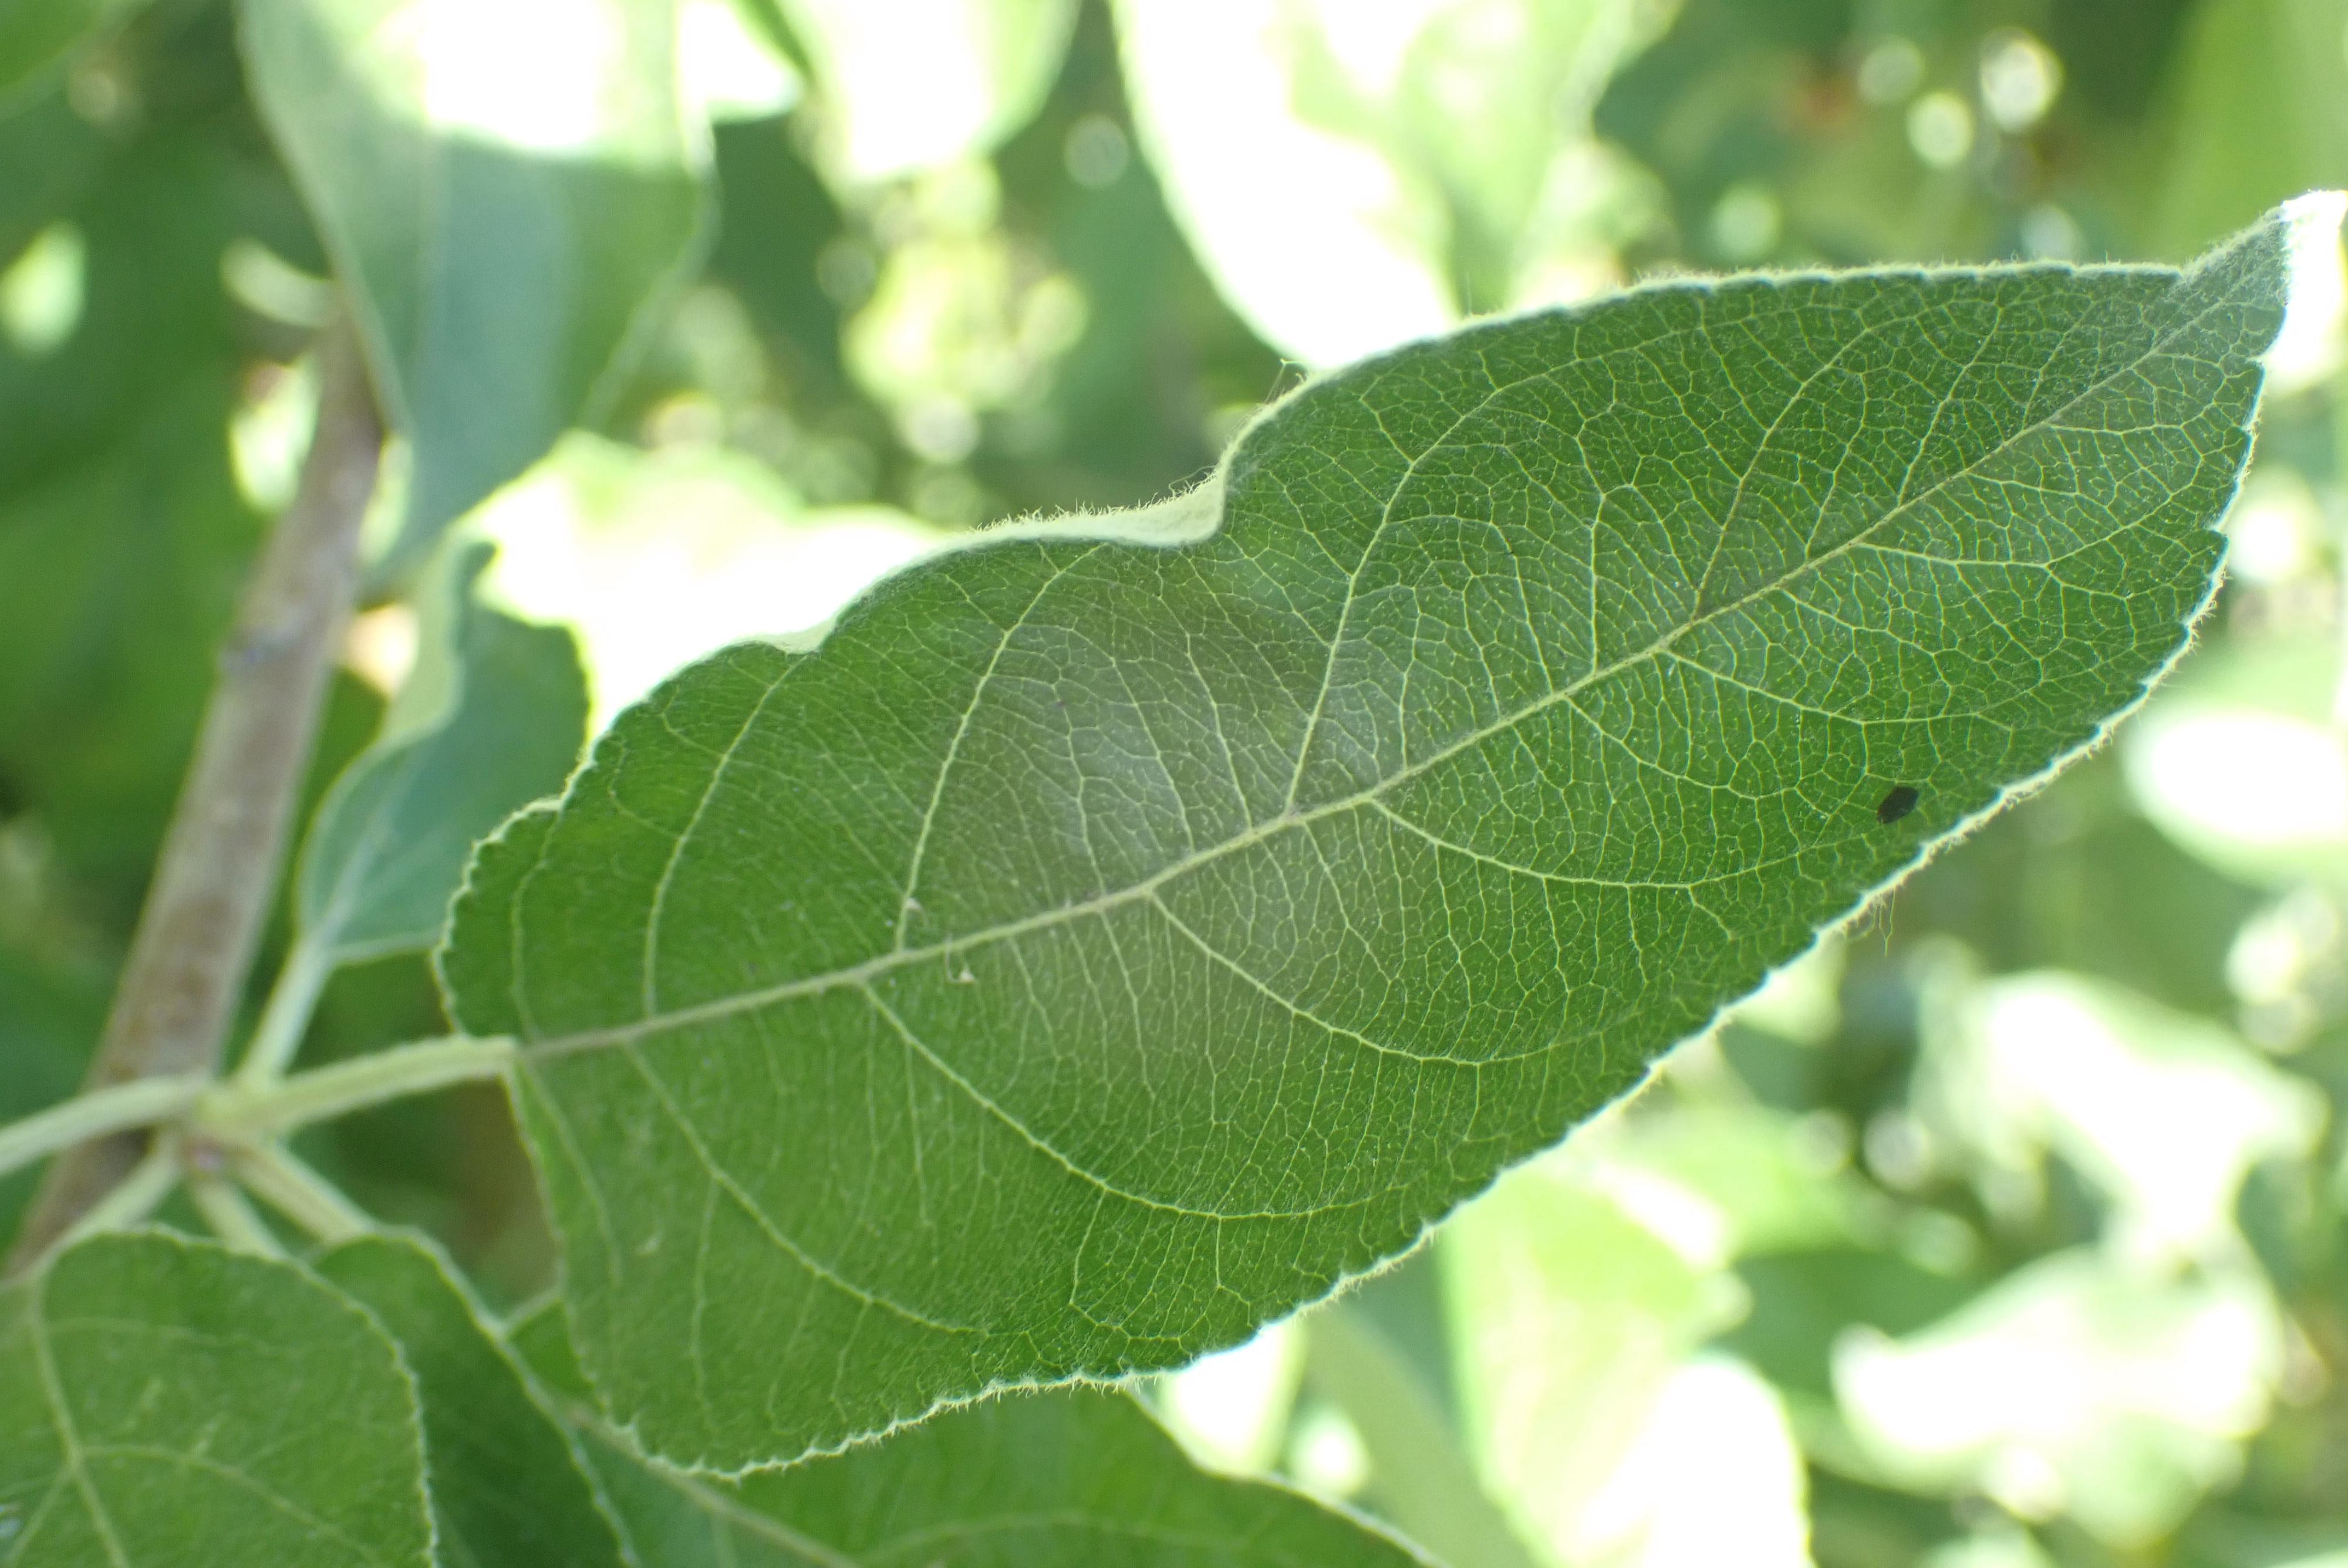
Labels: healthy